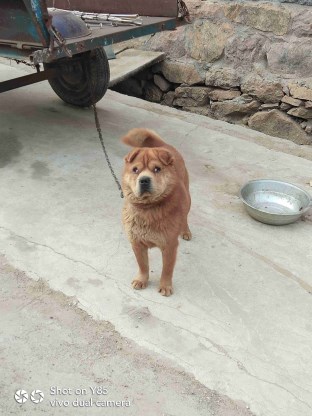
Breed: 3336-n000121-chinese_rural_dog